Frano Gundulić

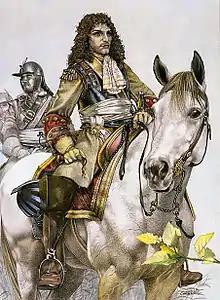
Frano Đivo Gundulić 1683

Count Frano Gondola, Frano Đivo Gundulić or Francesco Giovanni Gondola; (born 10 July 1630, Dubrovnik - died 13 December 1700, Vienna) was a nobleman from Dubrovnik (then Republic of Ragusa), of the House of Gundulić.